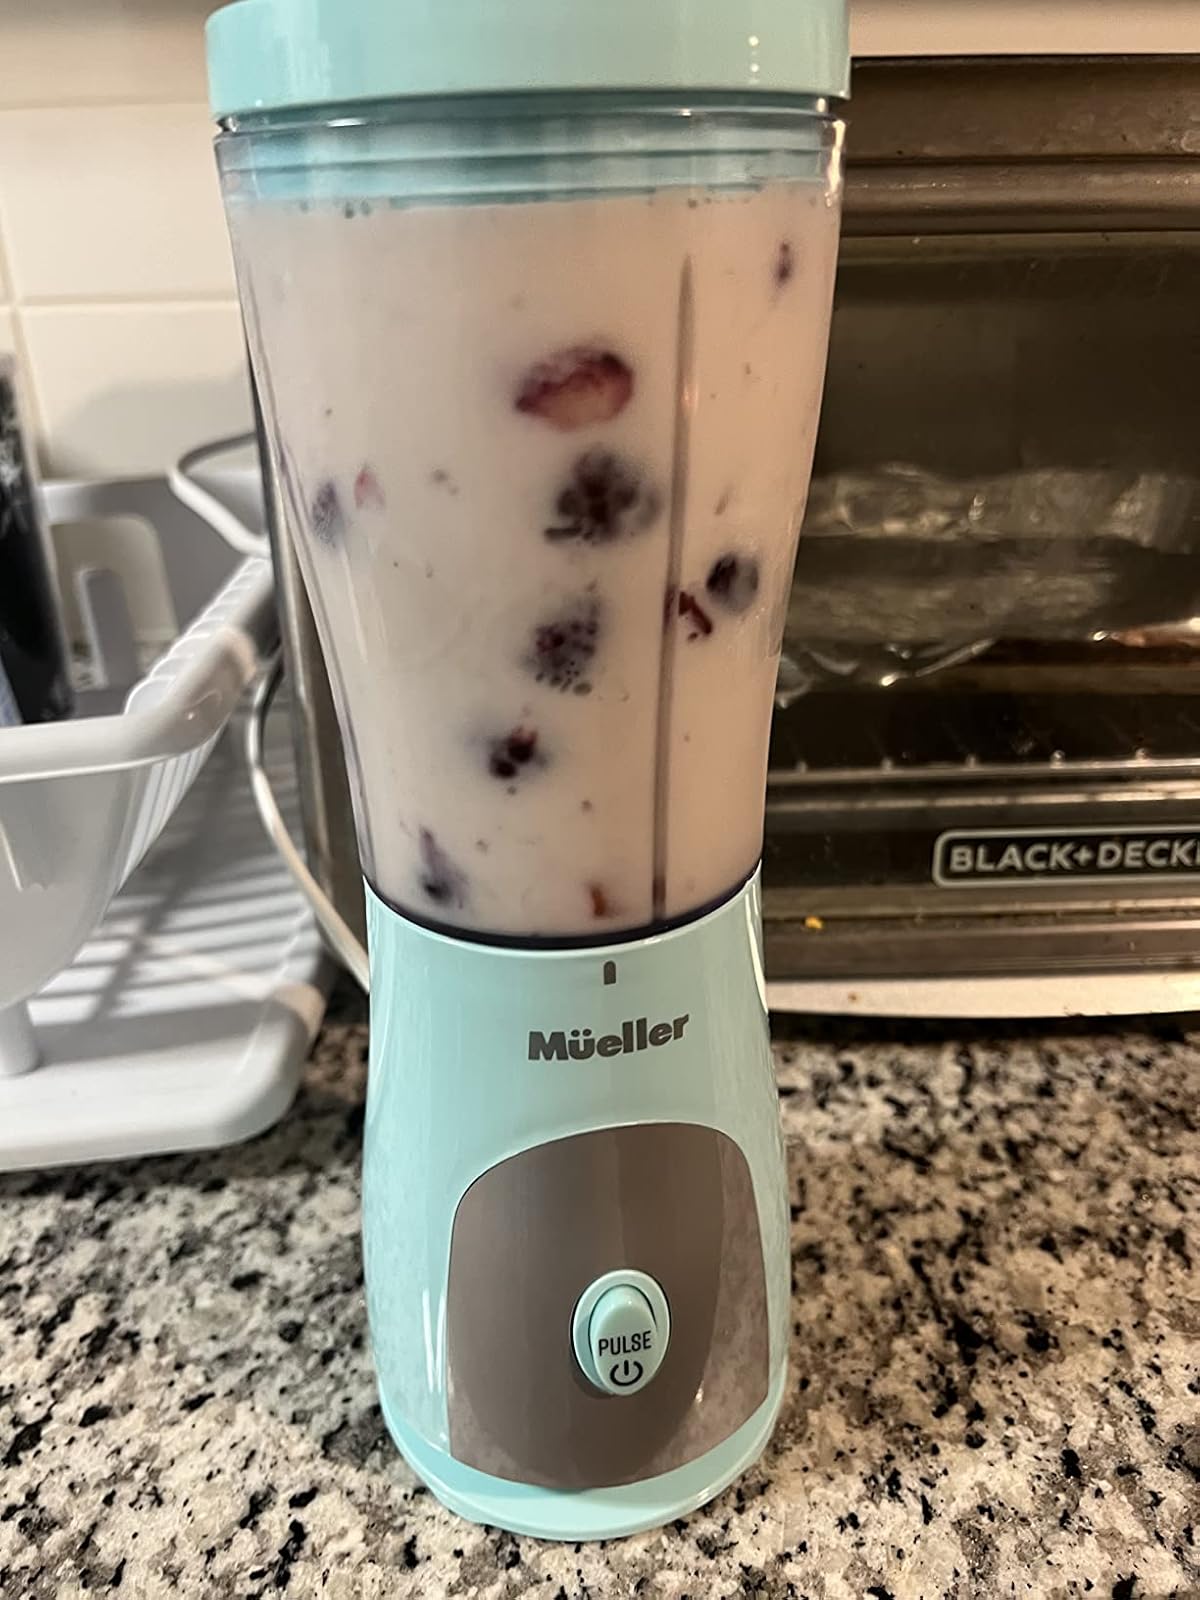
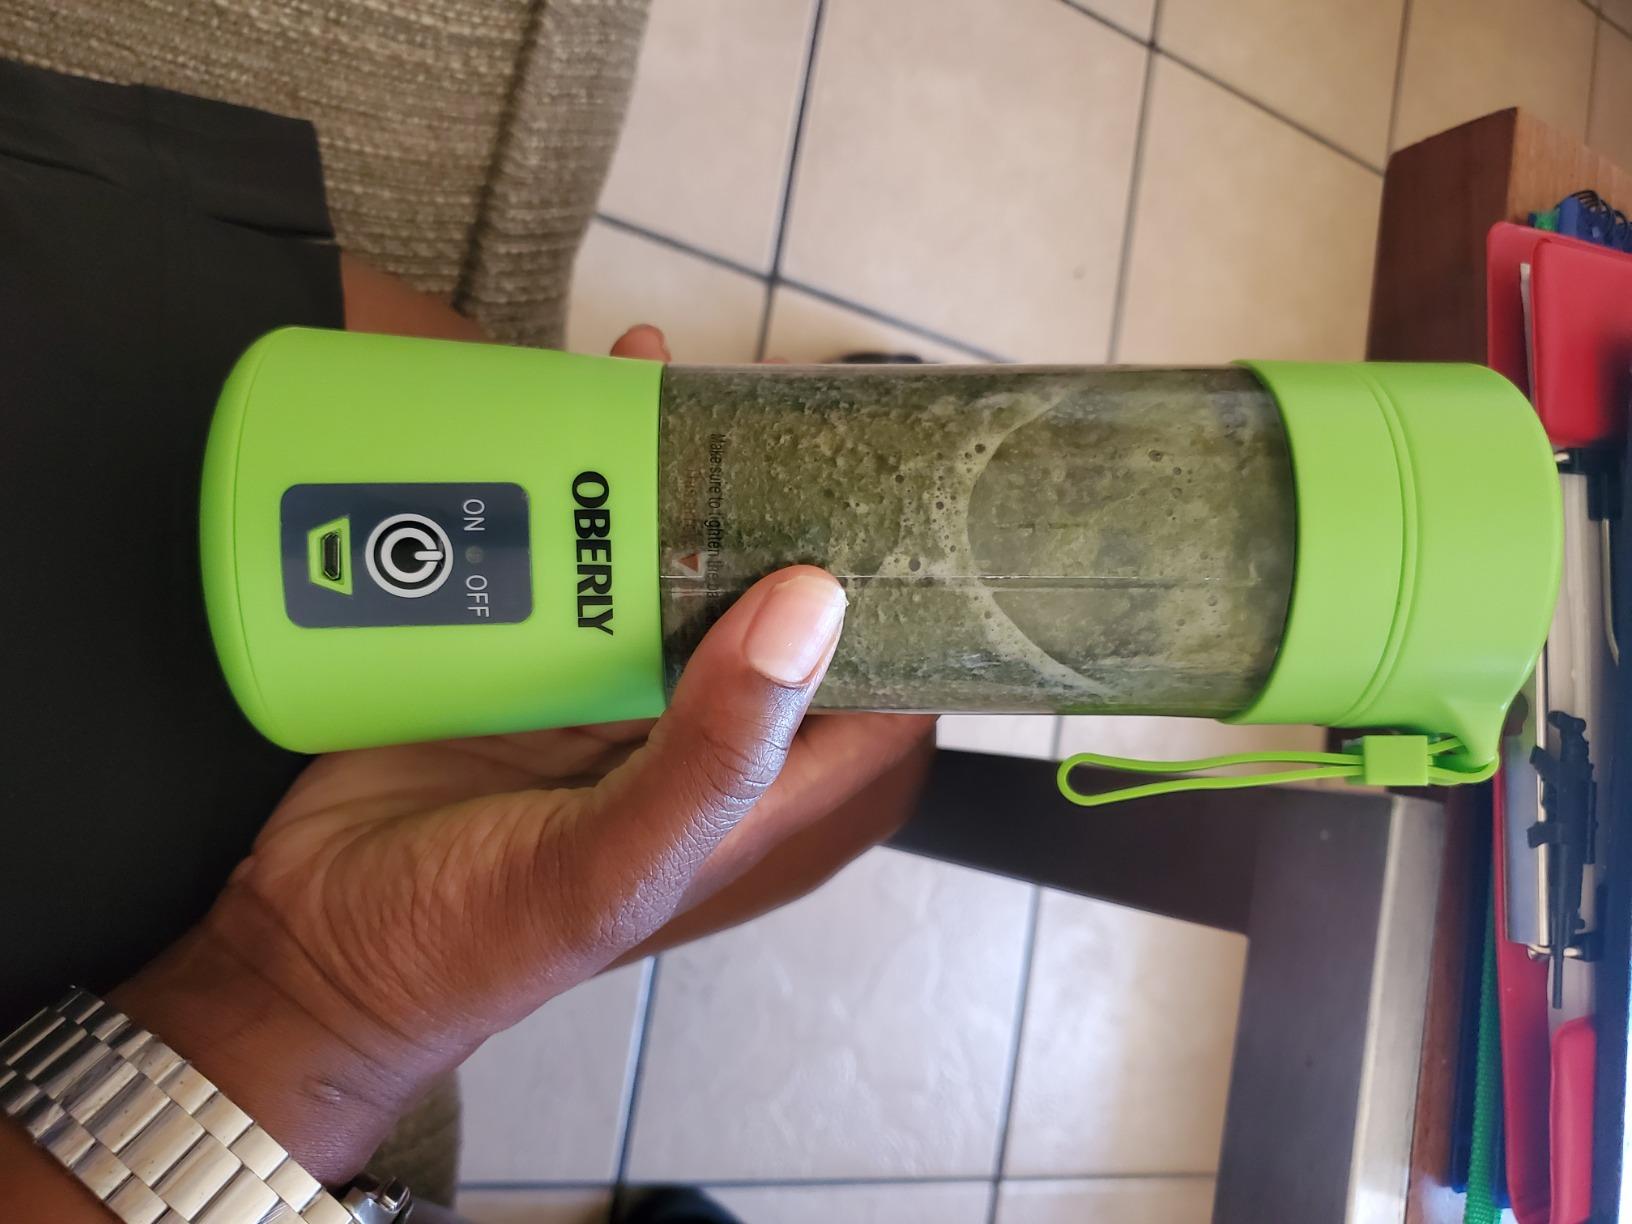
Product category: items_blender
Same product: no